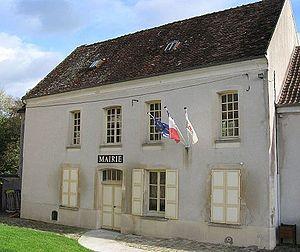
Mairie de Bézu-le-Guéry. (département de l'Aisne, région Picardie).
Bézu-le-Guéry est une commune française située dans le département de l'Aisne, en région Hauts-de-France.